Manjusha Art

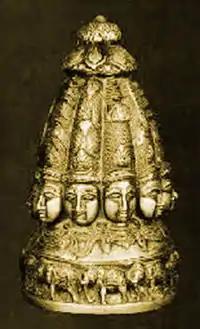
Manjusha Box used in Snake Festival

Manjushas are an Indian art form. They are temple-shaped boxes comprising eight pillars. They are made of bamboo, jute, and paper. They also contain paintings of Hindu gods and goddesses and other characters. These boxes are used in Bishahari puja, a festival dedicated to the Snake Goddess Bishahari that is celebrated in Bhagalpur and the Anga Pradesh region also known as Angika Belt and nearby regions, India.